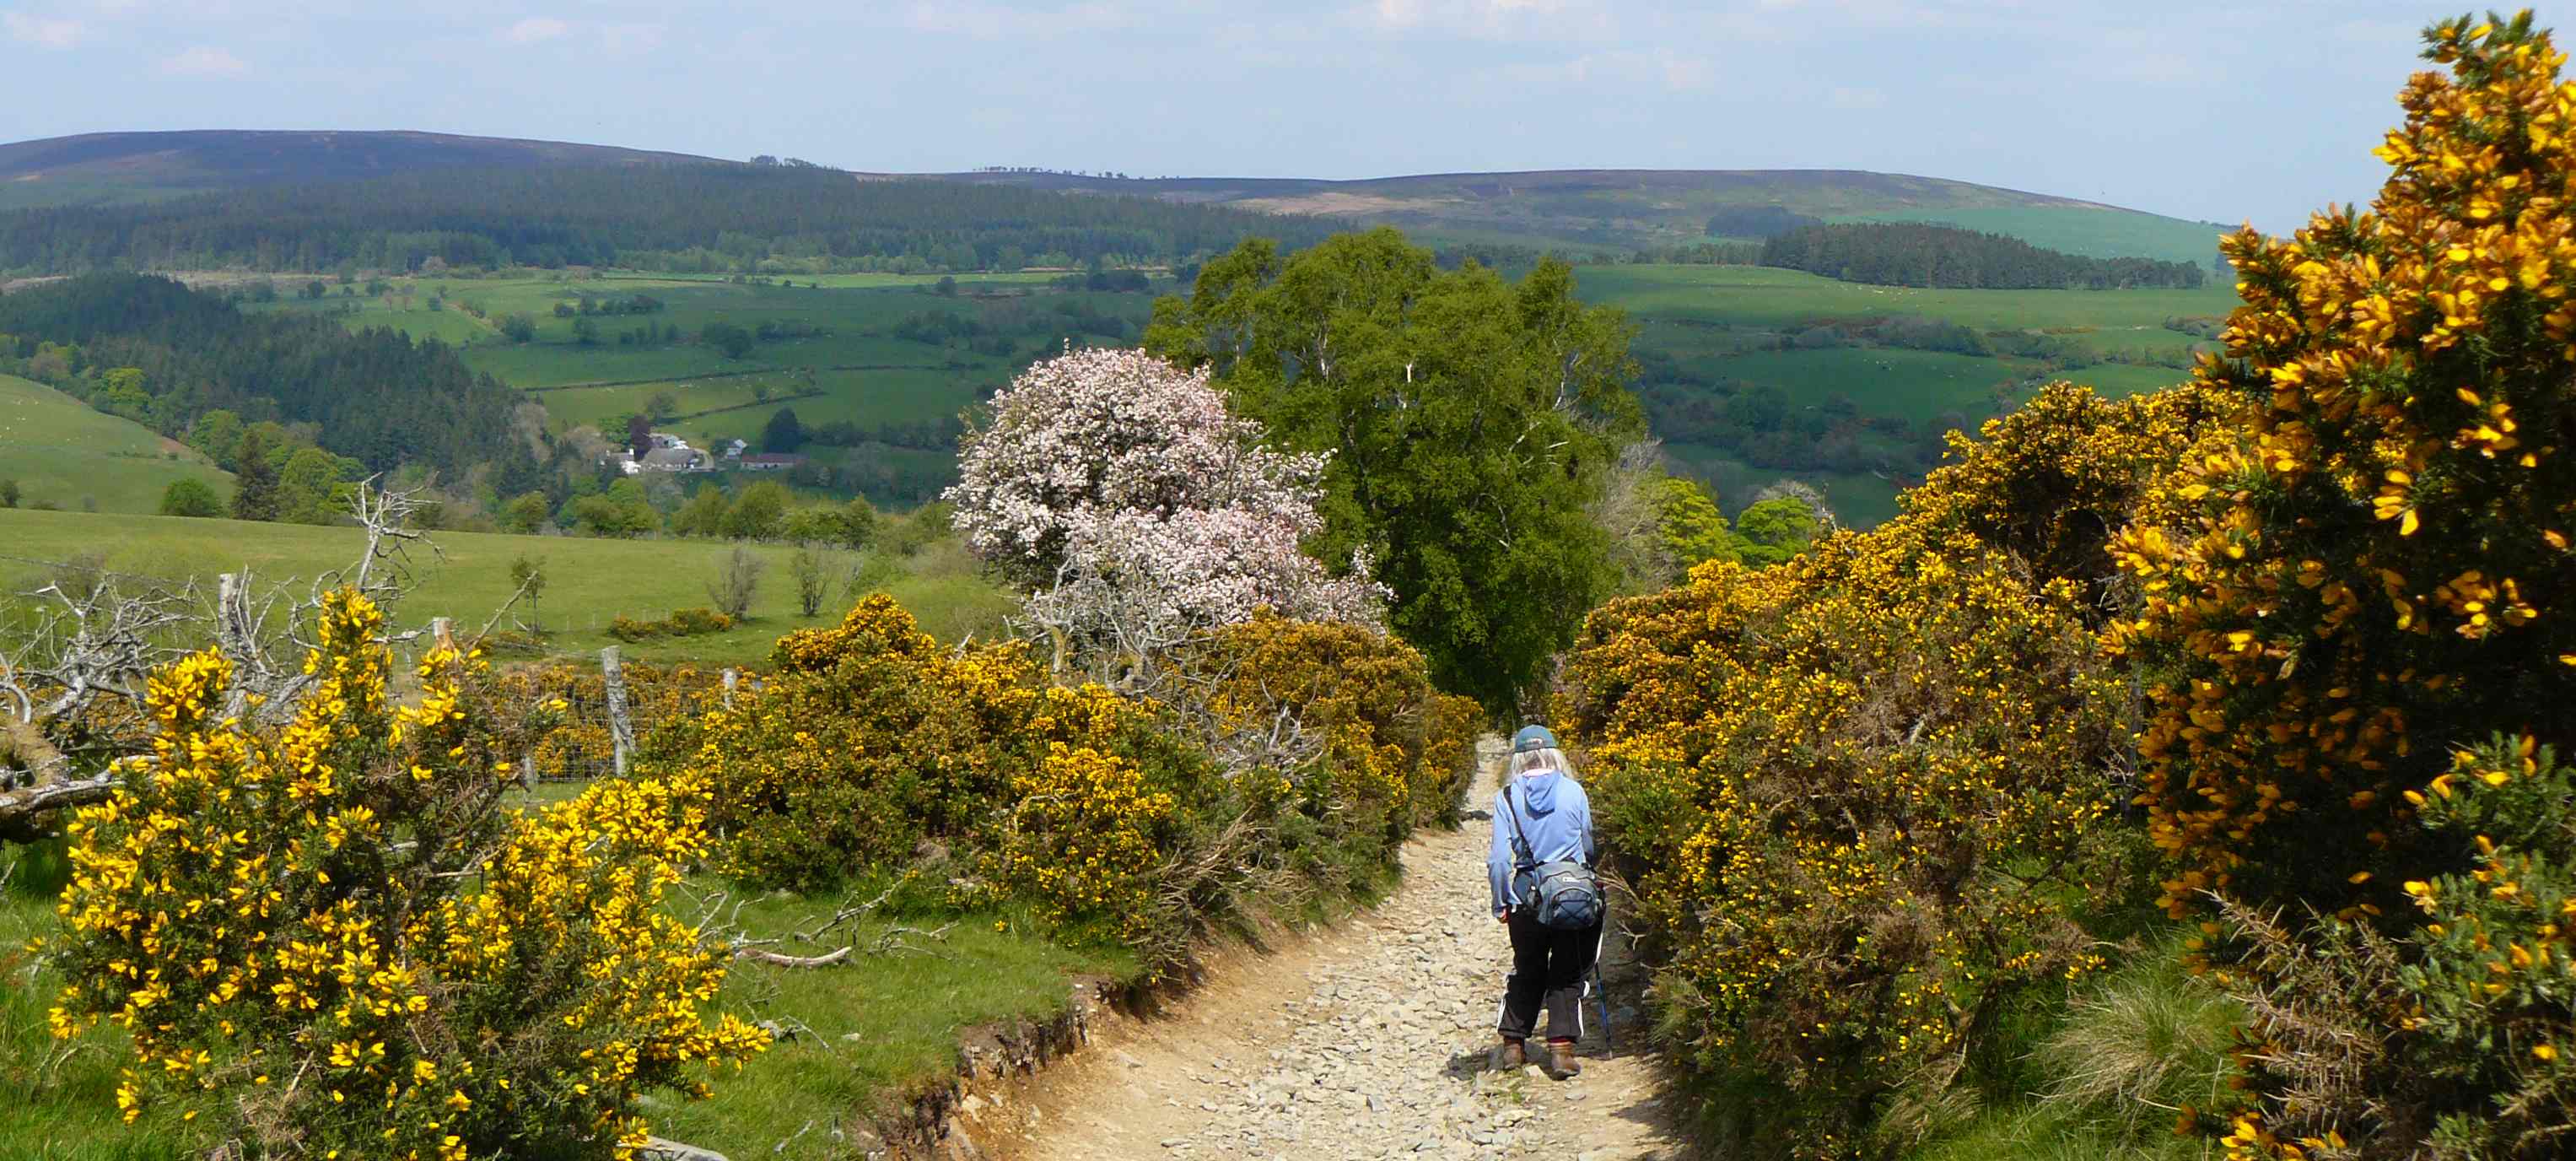
gorse, wales, countryside, natural landscape, nature, vegetation, hill, wilderness, tree, fell, nature reserve, leaf, trail, landscape, plant, chaparral, rural area, highland, hill station, autumn, grassland, mountain, plant community, road, wildflower, state park, walking